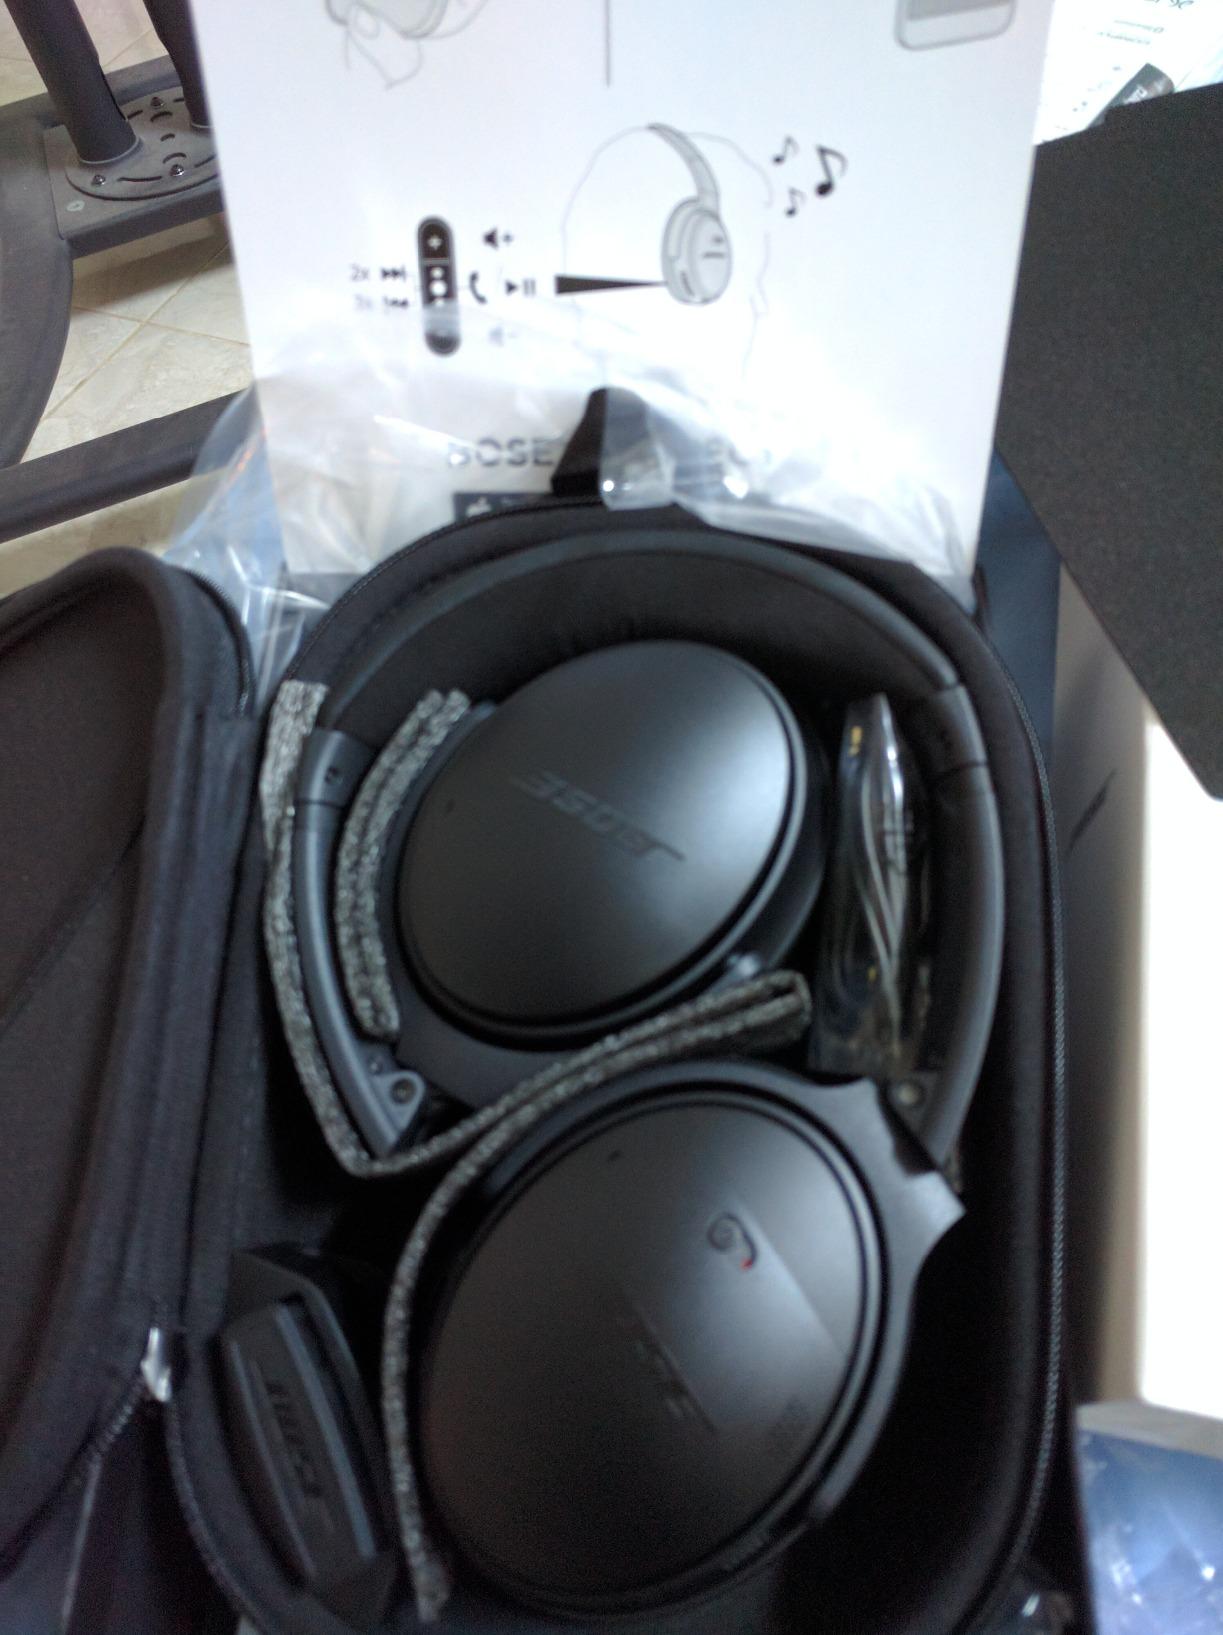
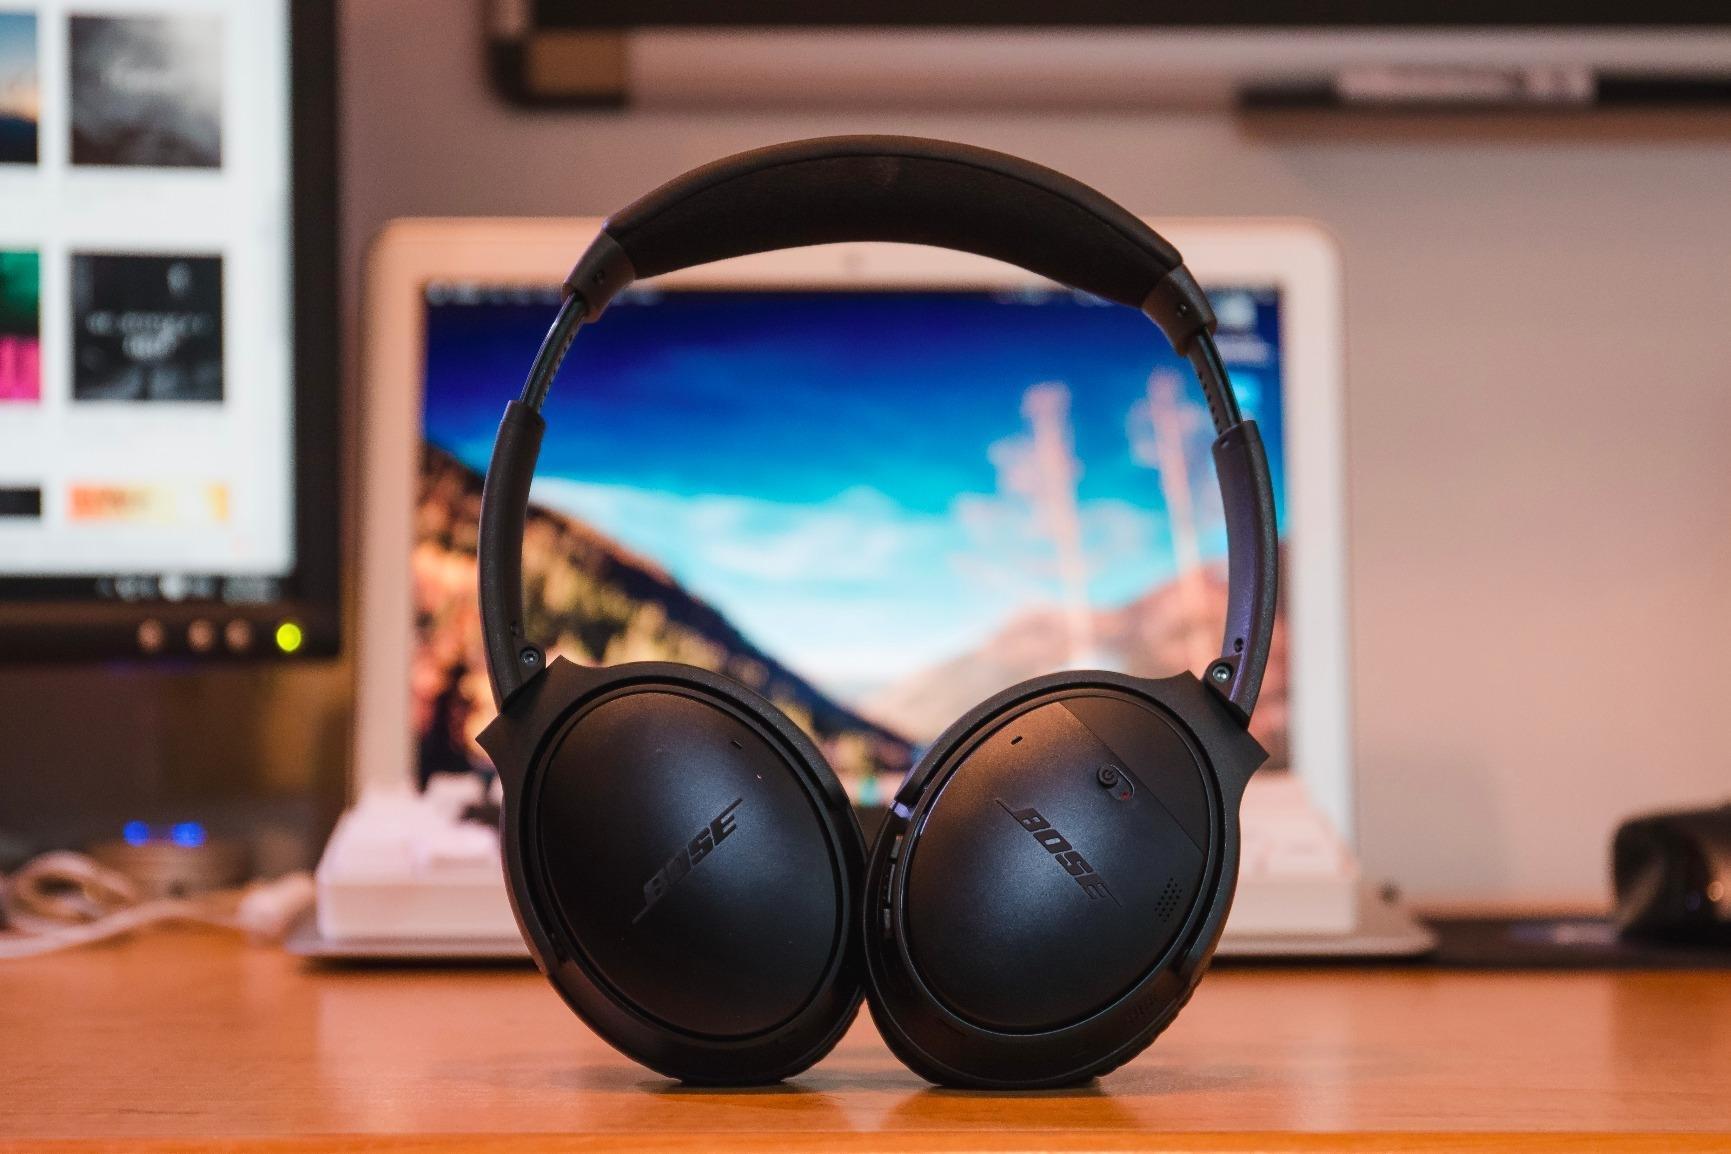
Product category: headphones
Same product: yes